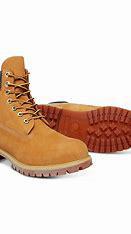
Brand: Timberland
Model: 6